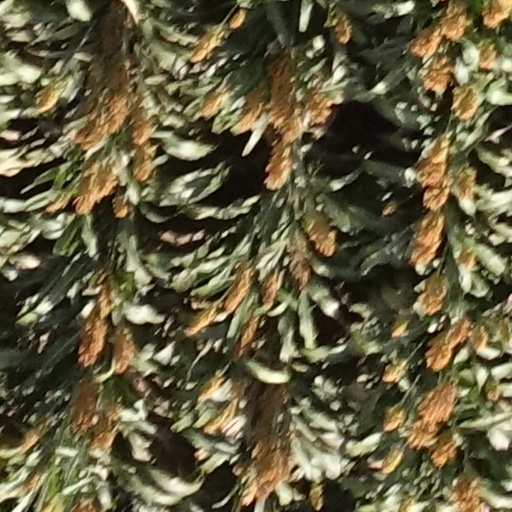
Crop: sorghum